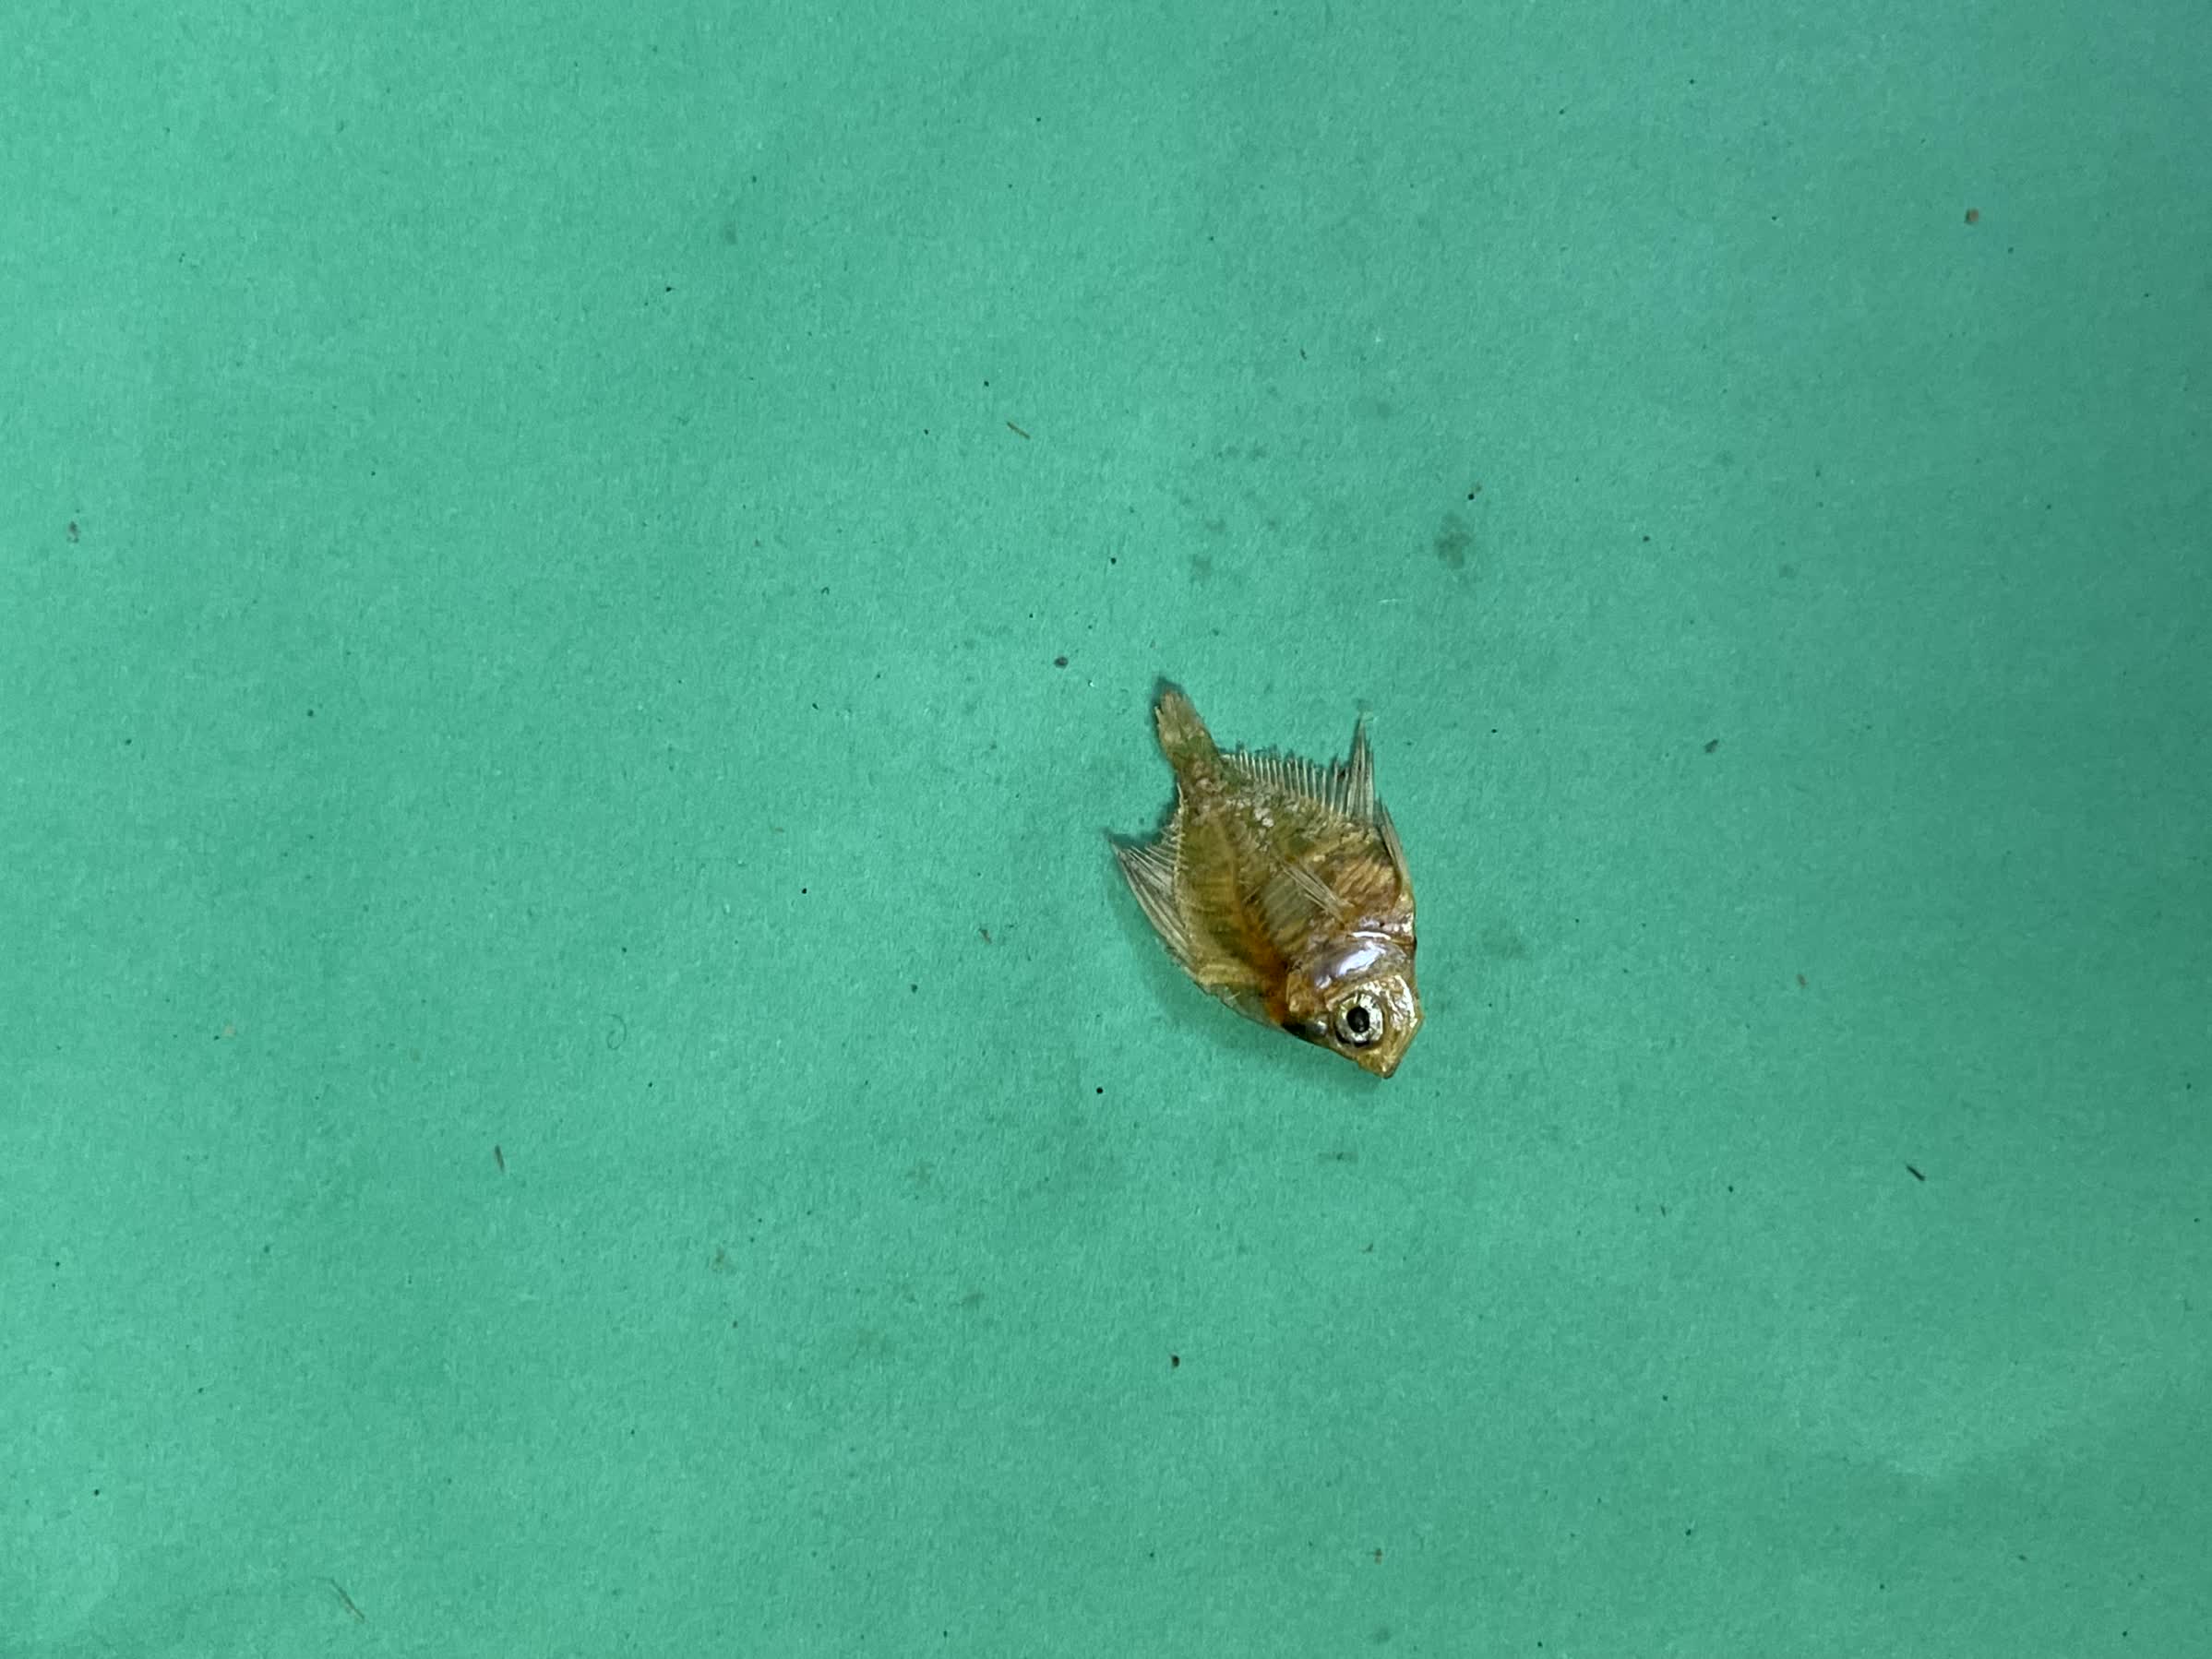
Species: Chanda